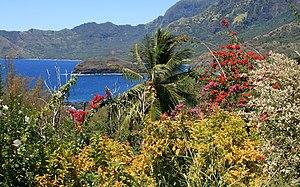
Végétation au bord de la route d'Atuona à Puamau, ile de Hiva Oa, archipel des Marquises, Polynésie Française. Vue sur la baie des Traitres et le rocher Hanakee.
Taʻa ʻOa, plus connu par les occidentaux sous le nom de Baie des Traîtres, est la grande baie ouvrant le rivage sud de l’île d’Hiva ʻOa, dans l’archipel des Marquises.
Hiva Oa est une île de l'archipel des Marquises Sud en Polynésie française et le chef-lieu de la commune de Hiva Oa. Longtemps capitale administrative de l'archipel, Hiva Oa est la plus connue des Îles Marquises. L'île compte plusieurs centres d'intérêt, comme les sites archéologiques de Puamau où l'on peut observer les plus grands tikis de Polynésie, le site de Taaoa, qui compte plus de mille paepae, un musée consacré au peintre Paul Gauguin et la tombe du chanteur Jacques Brel.